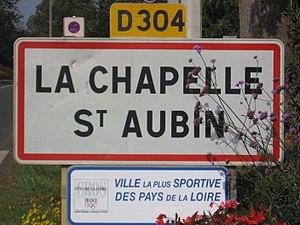
Panneau de la Chapelle Saint Aubin